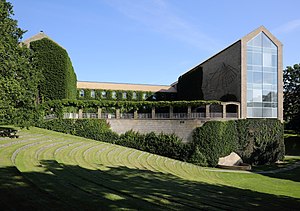
Skuddrabene på Aarhus Universitet
Aarhus Universitets hovedbygning set fra Universtetsparken 24. juli 2014
Aarhus Universitets hovedbygning set fra parken
Skuddrabene på Aarhus Universitet er den eneste skolemassakre i Danmarkshistorien og bliver derfor tit nævnt i de danske medier i forbindelse med skudmassakrer begået af elever/studerende på skoler i den vestlige del af verden.